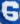
Number: 6